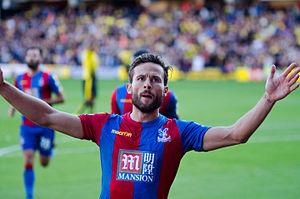
Yohan Cabaye, né le 14 janvier 1986 à Tourcoing, est un footballeur international français qui évolue au poste de milieu de terrain.